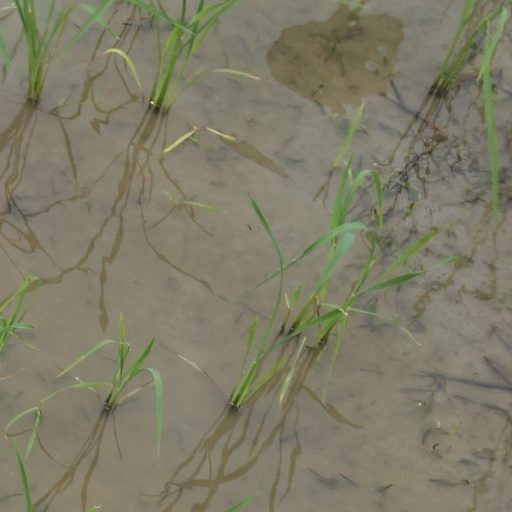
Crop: rice